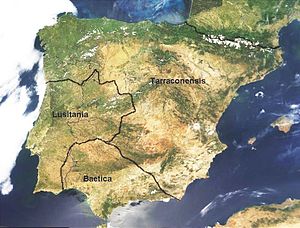
Hispania
Hispania under Augustus i 27 f.Kr.
Hispania er en gammel latinsk betegnelse for den Iberiske Halvø.